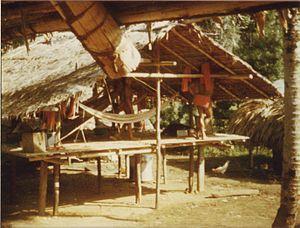
Scan d'une photographie prise en 1979. Un carbet du village Antecume-Pata des Wayanas.
Un carbet est un abri de bois sans mur typique des cultures amérindiennes. On en trouve notamment en Guyane, au Brésil, au Suriname et dans certaines îles antillaises. Il est en général conçu pour facilement y attacher des hamacs.
Antécum-Pata, également orthographié Antecume-Pata, est un village guyanais d'Amérindiens wayanas d'environ 400 personnes, fondé à l'initiative d'André Cognat, ouvrier lyonnais venu de France métropolitaine, intégré dans la communauté wayana depuis 1961 où il a épousé Alasawani et a eu deux enfants.